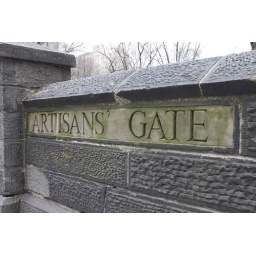
I tilted the lens into the angle of the wall to get the length of the sign in focus